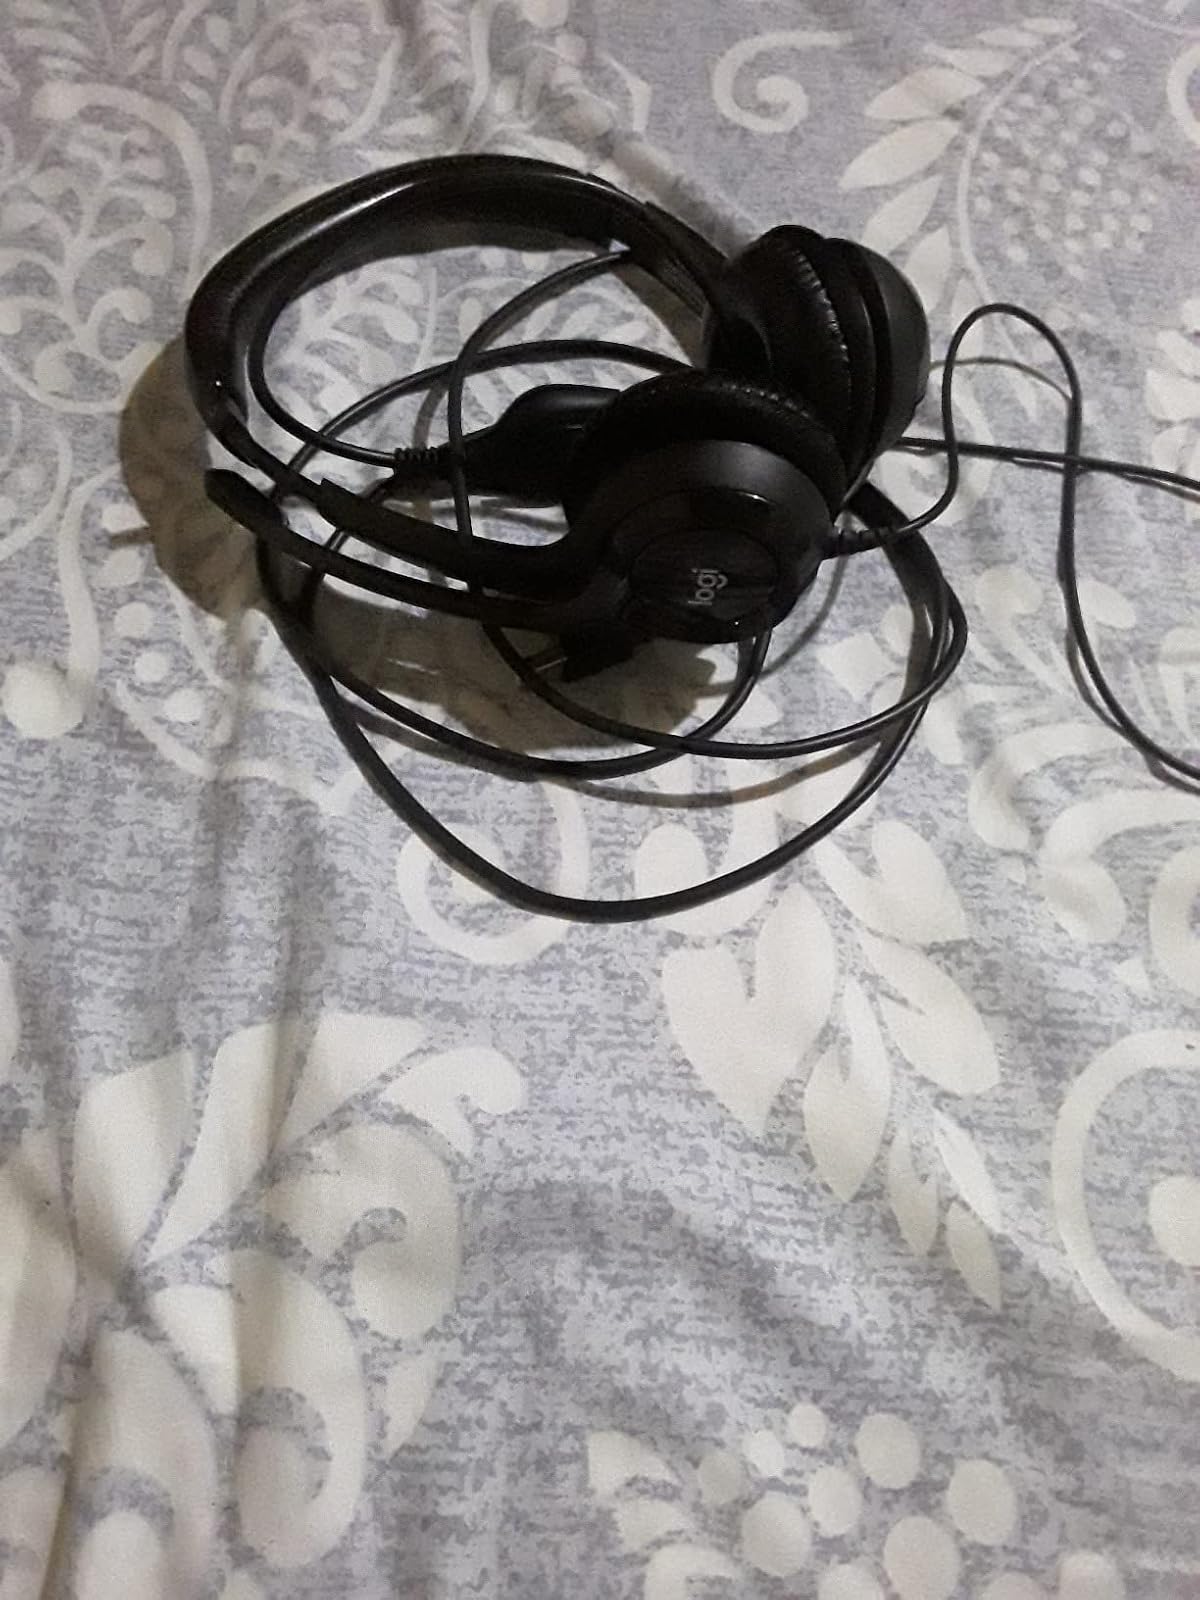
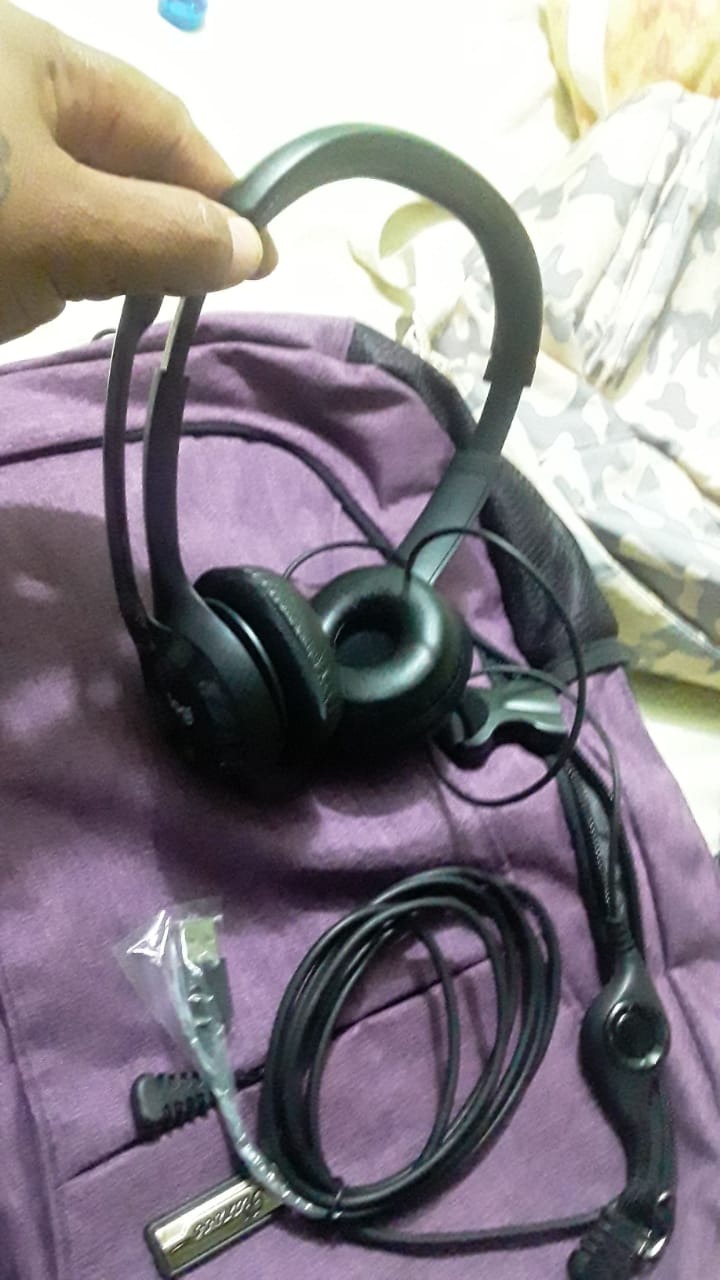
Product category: headphones
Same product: yes